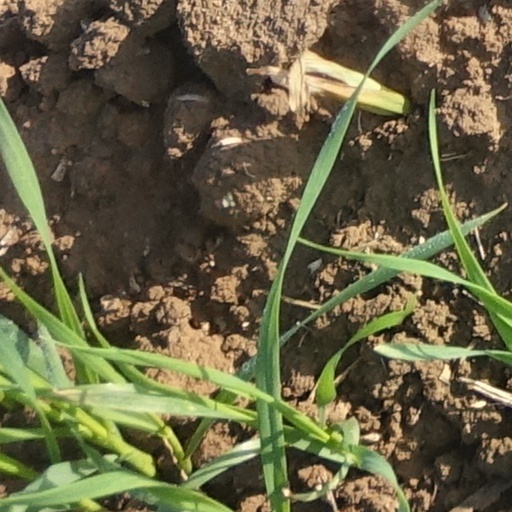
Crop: wheat